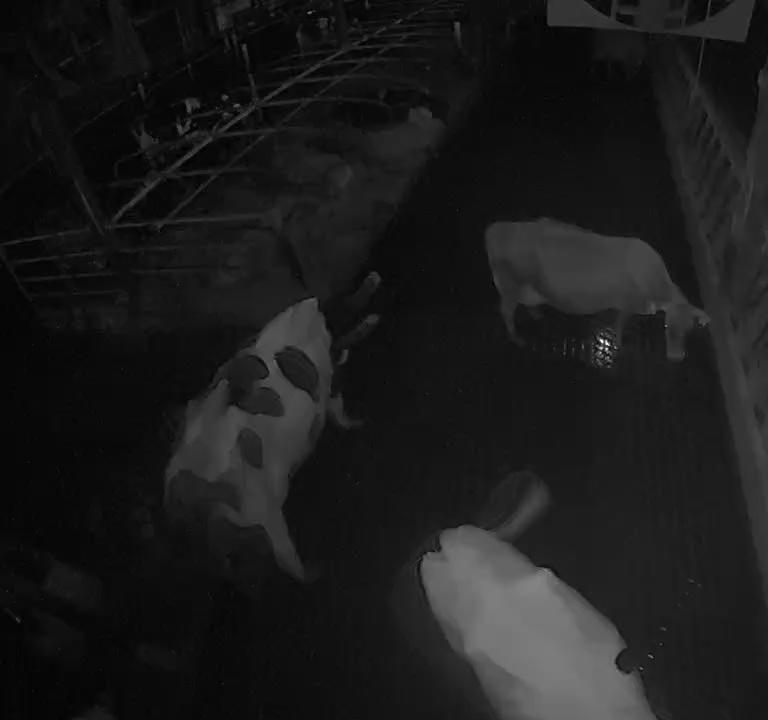
Number of cows: 4